Ernst von Hoeppner

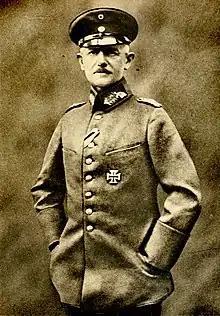
Hoeppner pictured at the end of World War I

After the war, the German Air Service was dissolved. The German War Ministry issued orders for Von Hoepppner's post to be disestablished on 16 January 1919 although he appears to have continued as Commanding General for a few more days. His final order to his Air Service personnel was issued on 21 January. He then took up command of the 18th Army Corps on 10 April 1919 but resigned from active service at his own request at the end of November 1919. He retired as general of cavalry with permission to wear the uniform of the 13th Hussars Regiment.